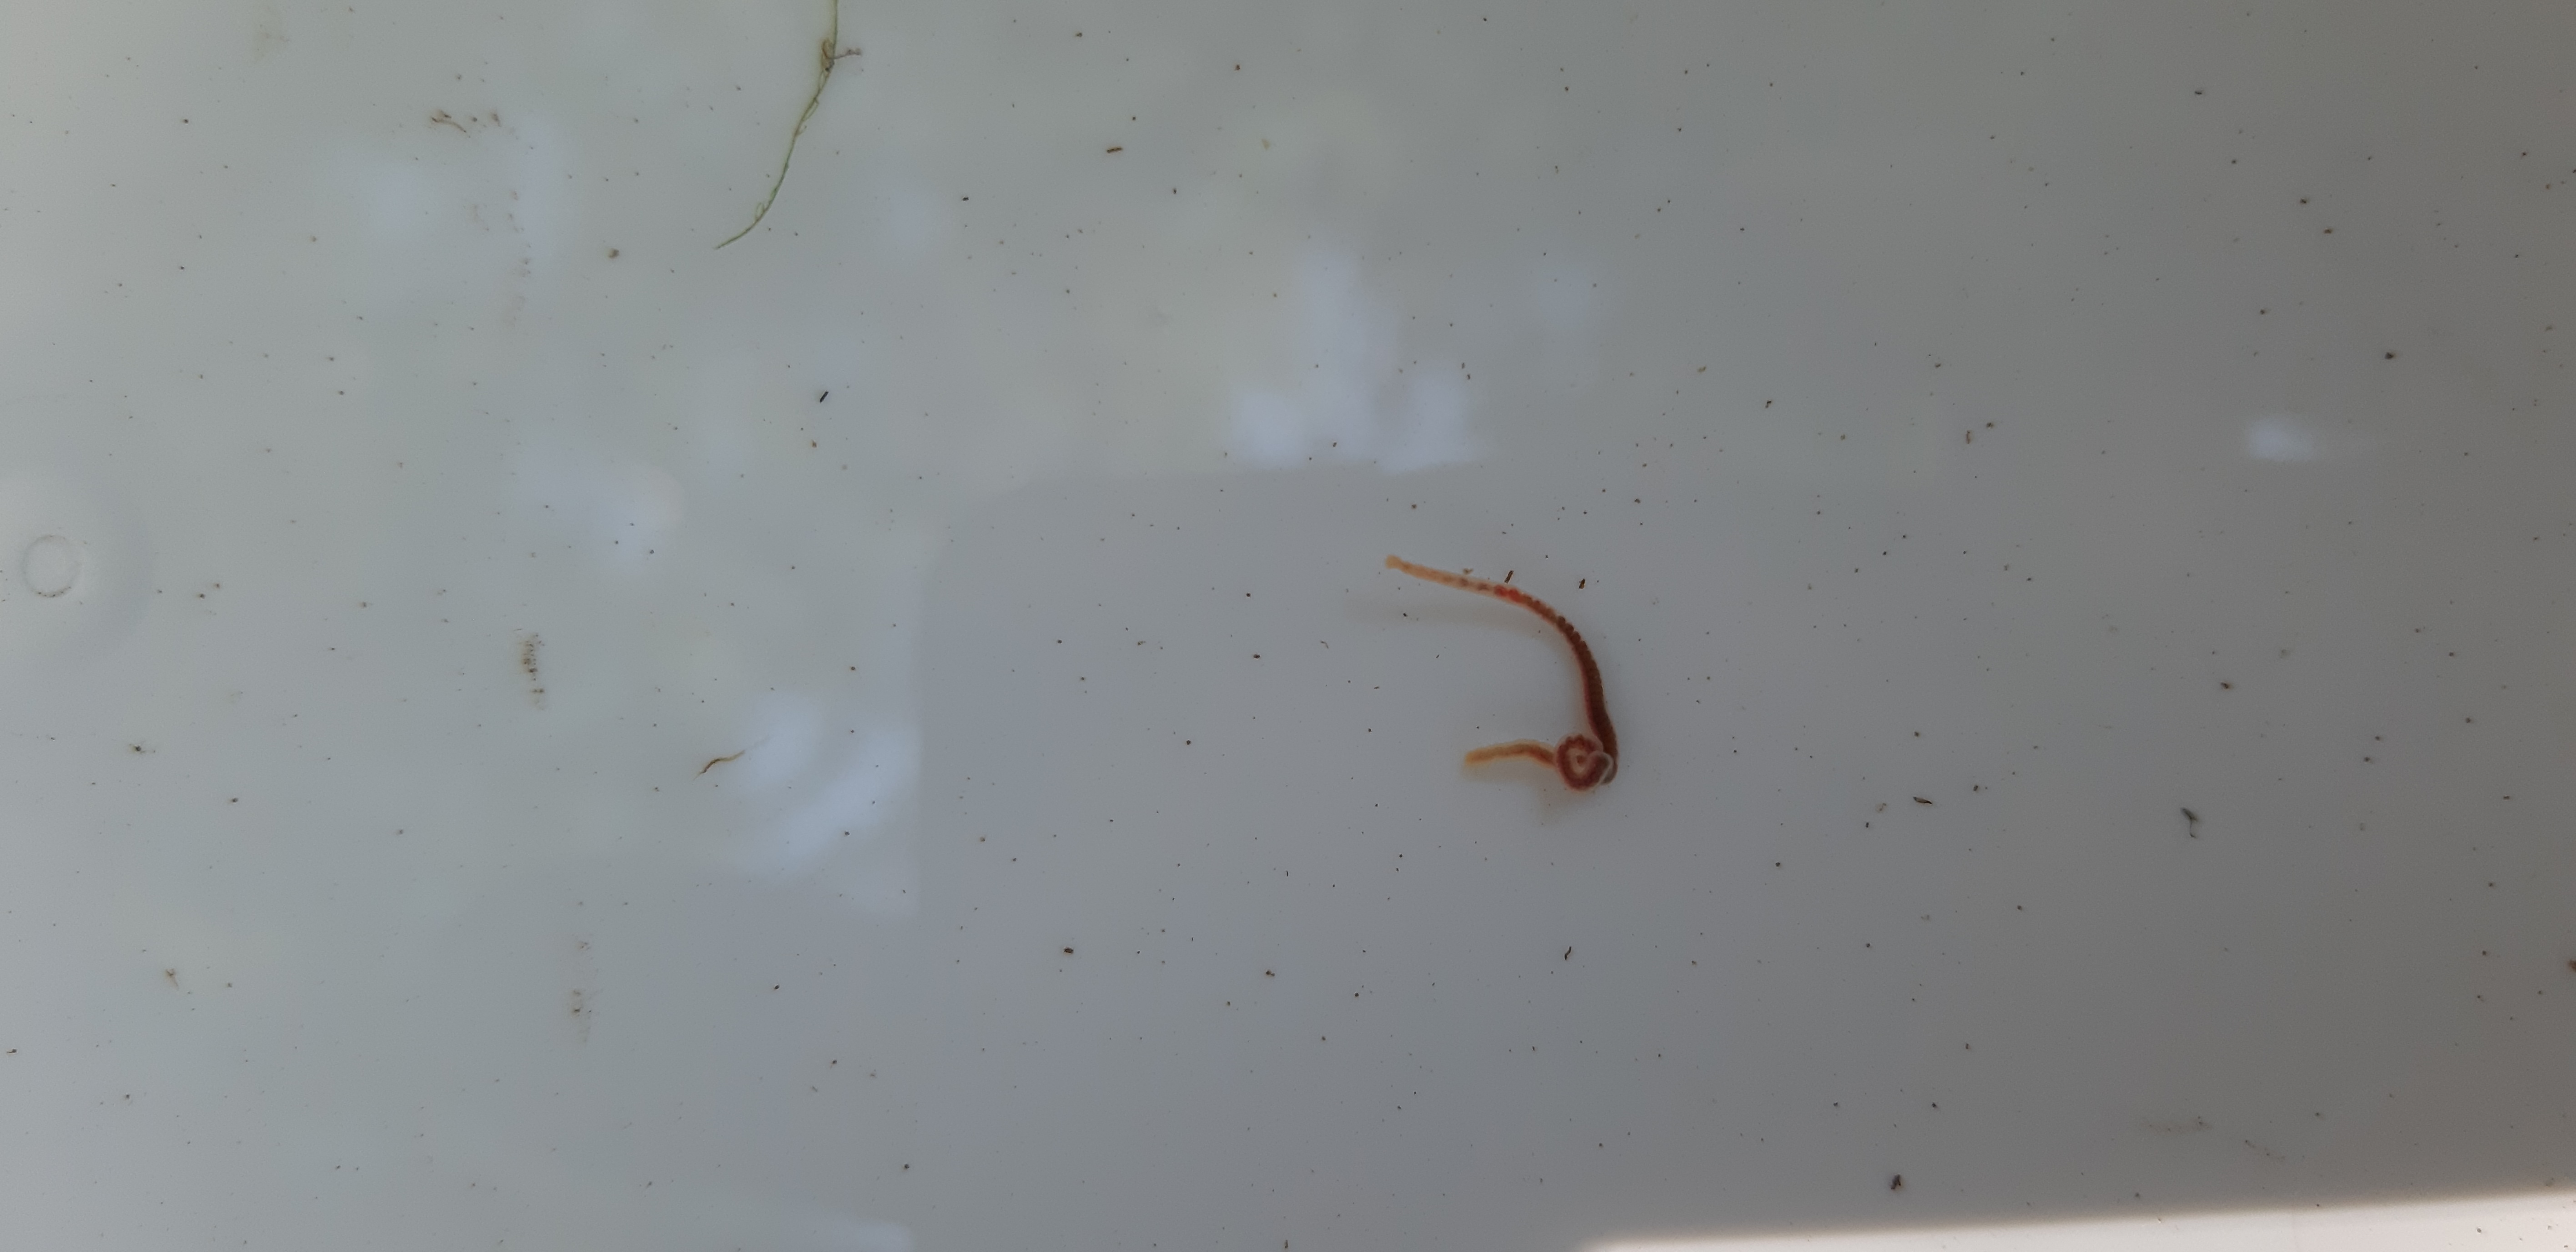
Macroinvertebrate group: worms